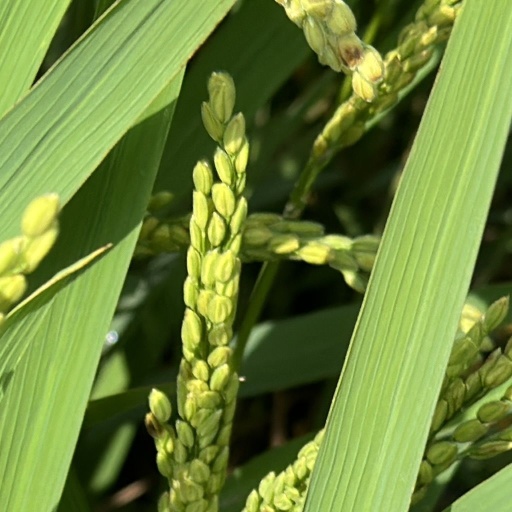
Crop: rice